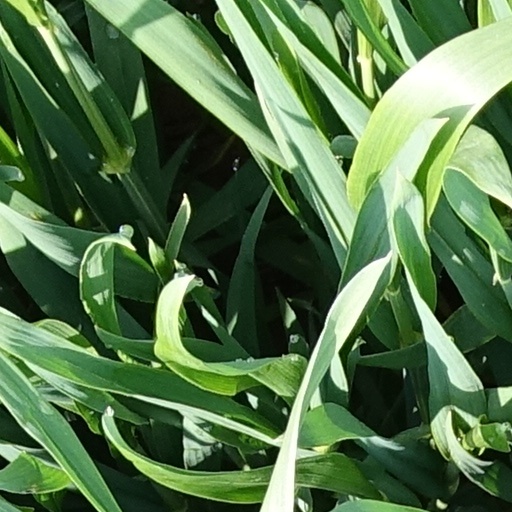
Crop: wheat